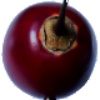
Label: tamarillo